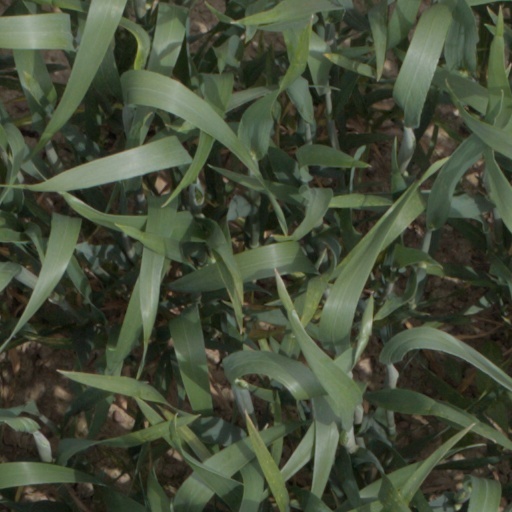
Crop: wheat